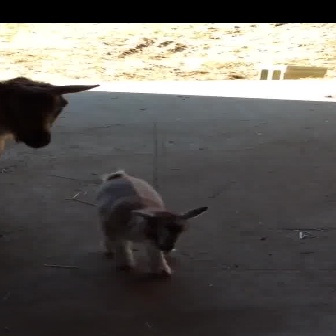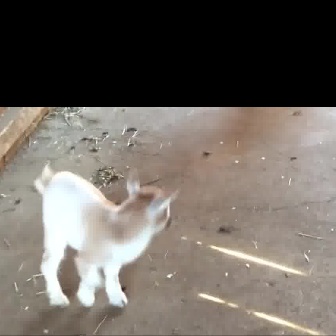
  Please identify the target specified by the bounding box [95,169,206,280] in the first image and locate it in the second image. Return the coordinates in [x_min,y_min,x_max,y_max] format.
Answer: [33,161,179,308]